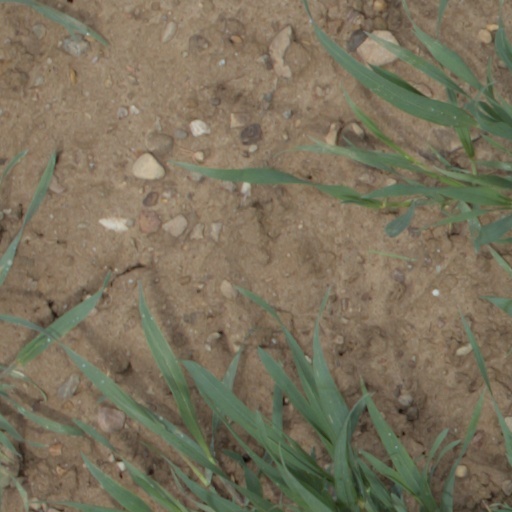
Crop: wheat